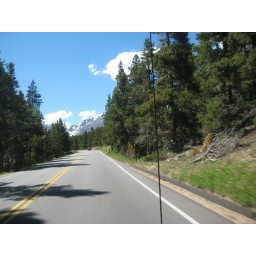
On the trail ridge road - highest paved highway in the US.  Closed in winter, amazing in the summer.